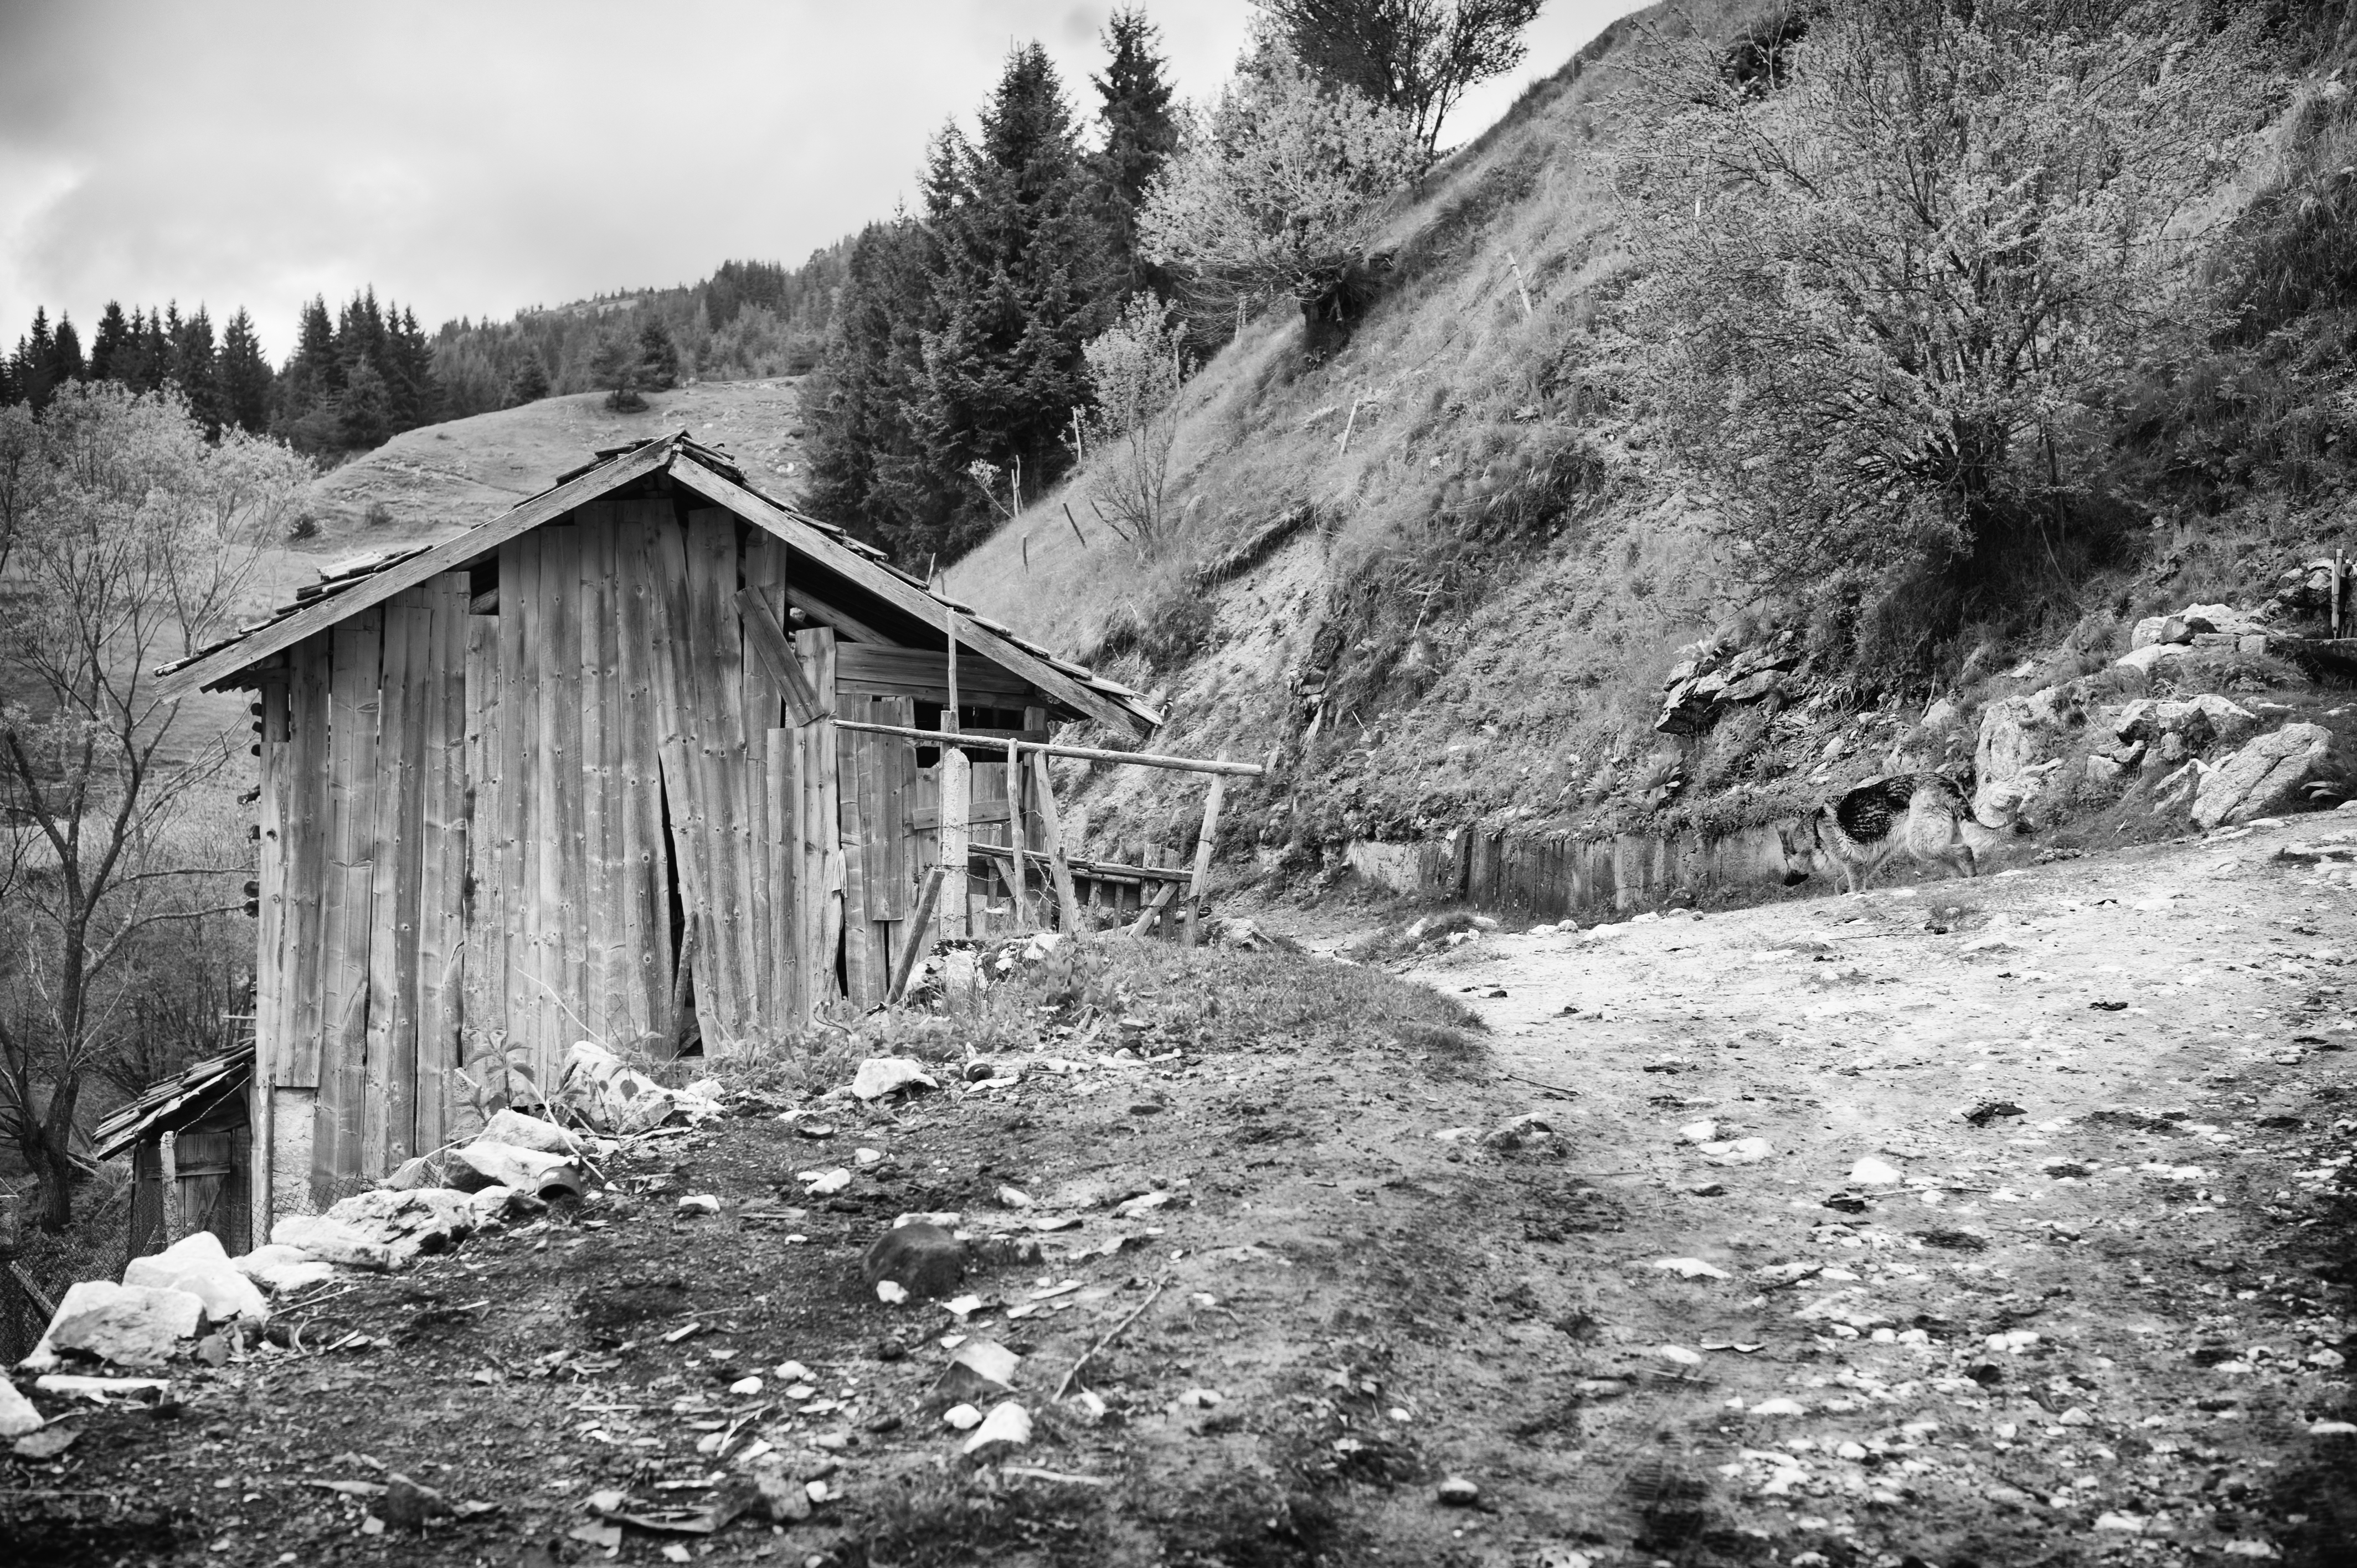
mountain, black and white, house, shack, monochrome, ruins, trigrad, rural area, monochrome photography, geological phenomenon